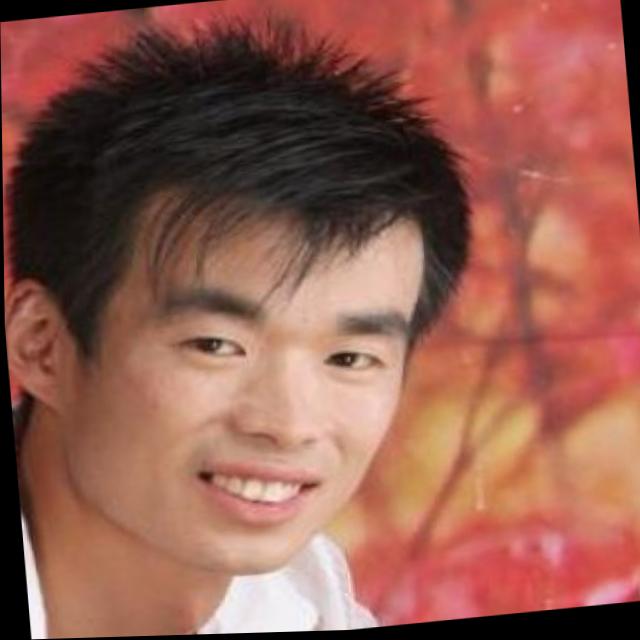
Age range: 21-44